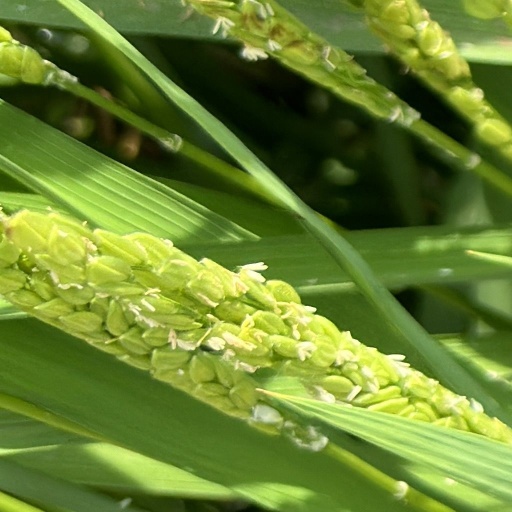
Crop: rice